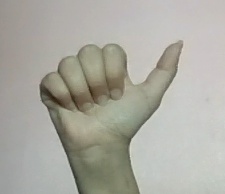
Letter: dhad